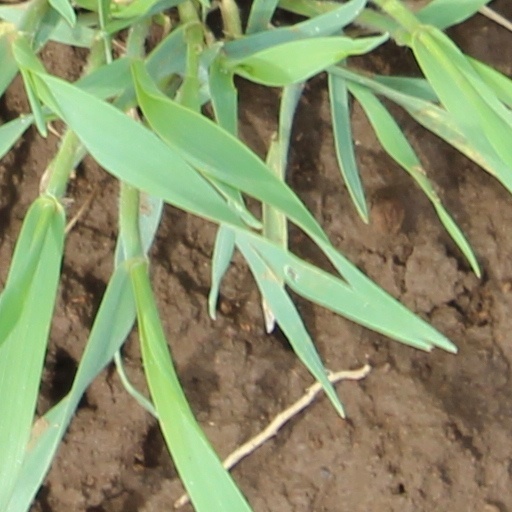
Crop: wheat